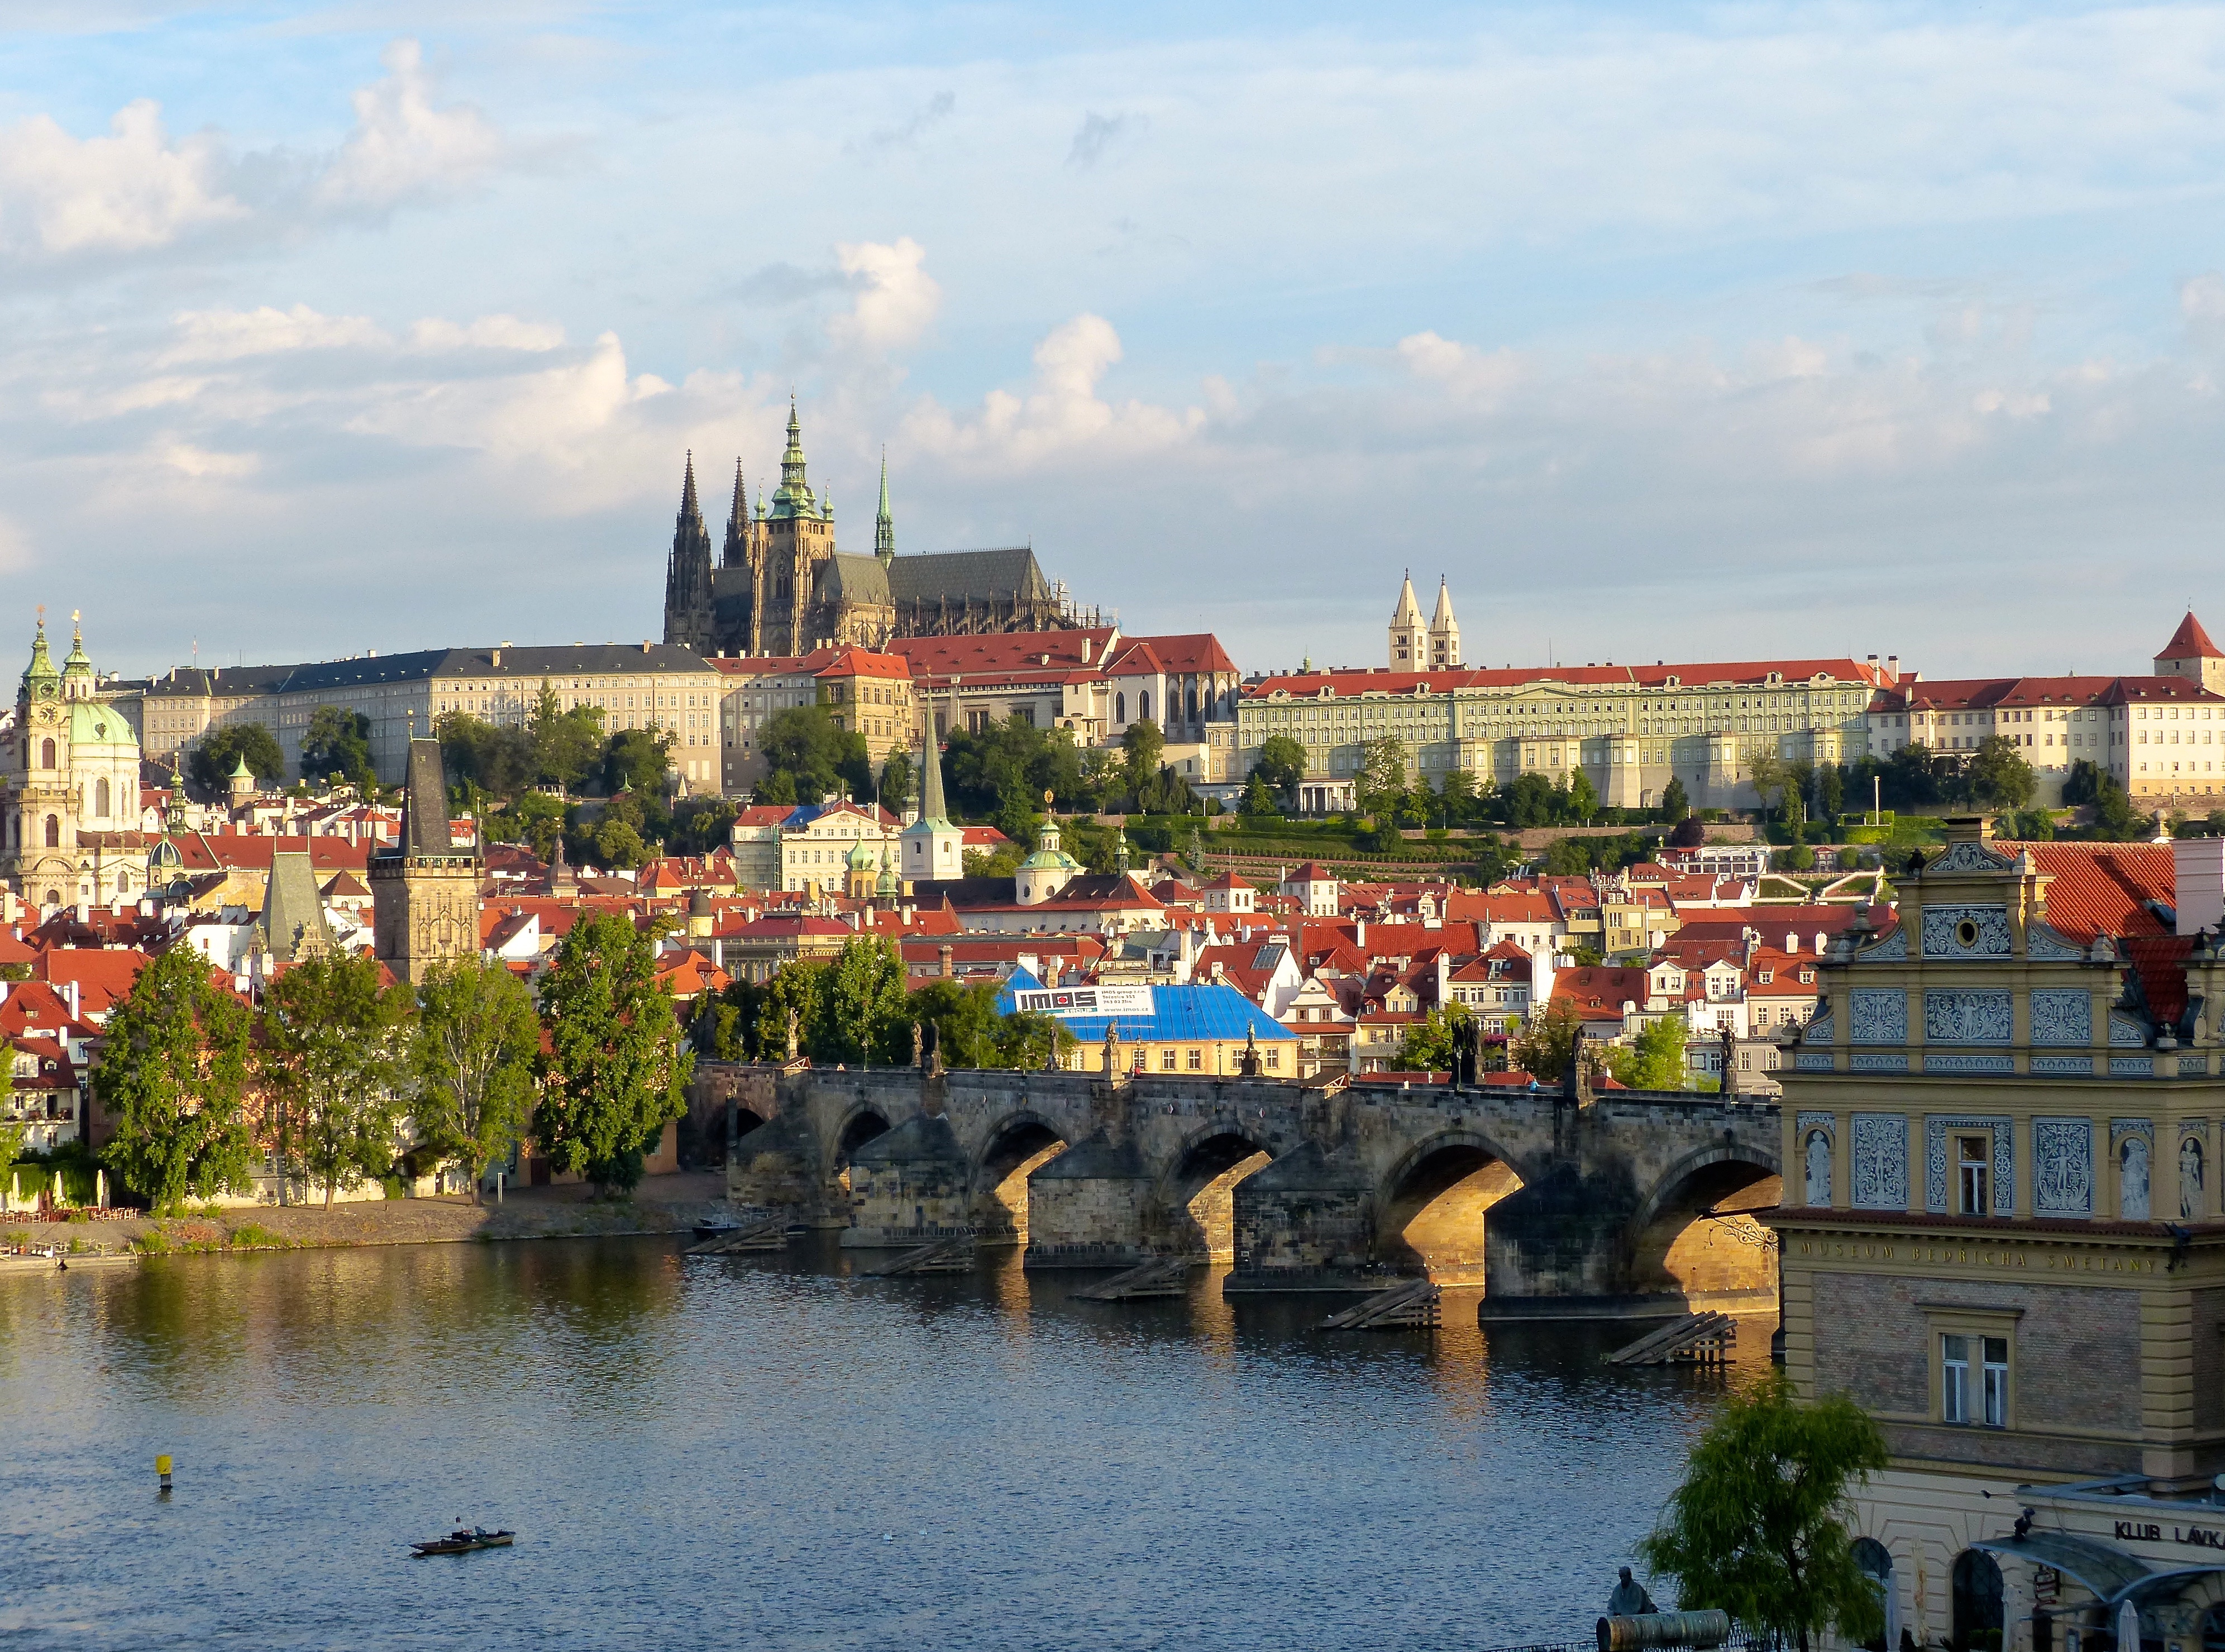
water, skyline, morning, town, city, river, canal, cityscape, downtown, vacation, travel, europe, reflection, castle, harbor, prague, tourism, waterway, republic, hrad, czech, cesko, praha, rano, geographical feature, human settlement